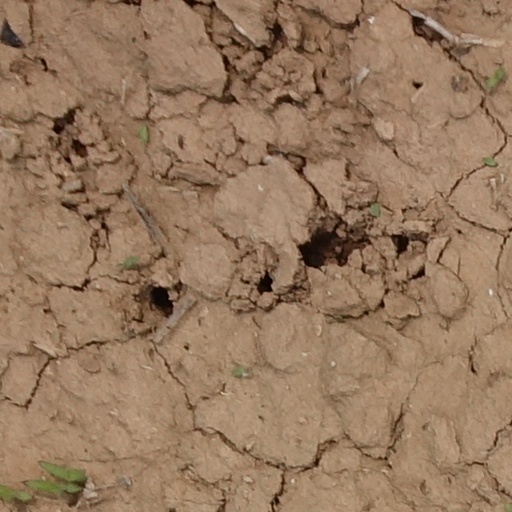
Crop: wheat